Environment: lab
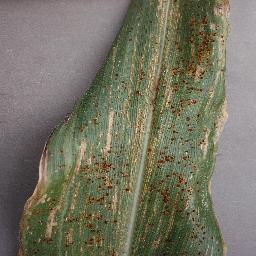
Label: gray_leaf_spot